Freedom of Information Act (United States)

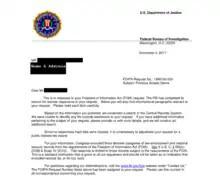
An example of an E-FOIA request. This particular request concerns possible records the FBI might have on the "Polybius" urban legend.

The Electronic Freedom of Information Act Amendments of 1996 (E-FOIA) stated that all agencies are required by statute to make certain types of records, created by the agency on or after November 1, 1996, available electronically. Agencies must also provide electronic reading rooms for citizens to use to have access to records. Given the large volume of records and limited resources, the amendment also extended the agencies' required response time to FOIA requests. Formerly, the response time was ten days and the amendment extended it to twenty business days.